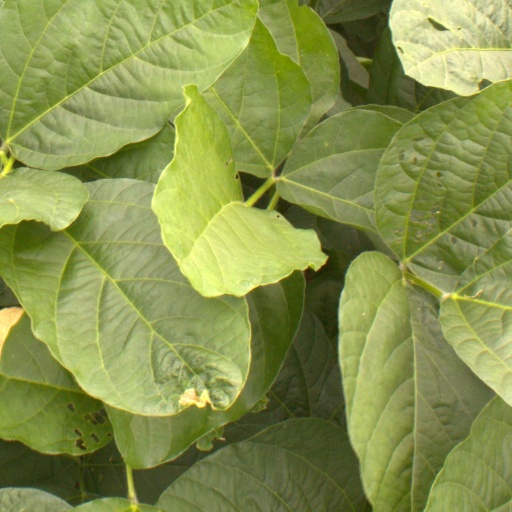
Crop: soybean